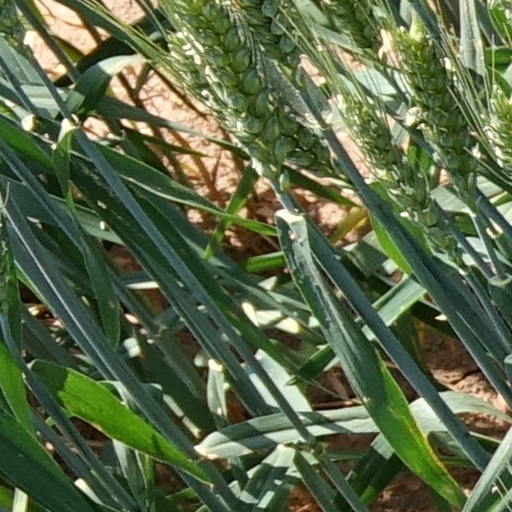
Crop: wheat